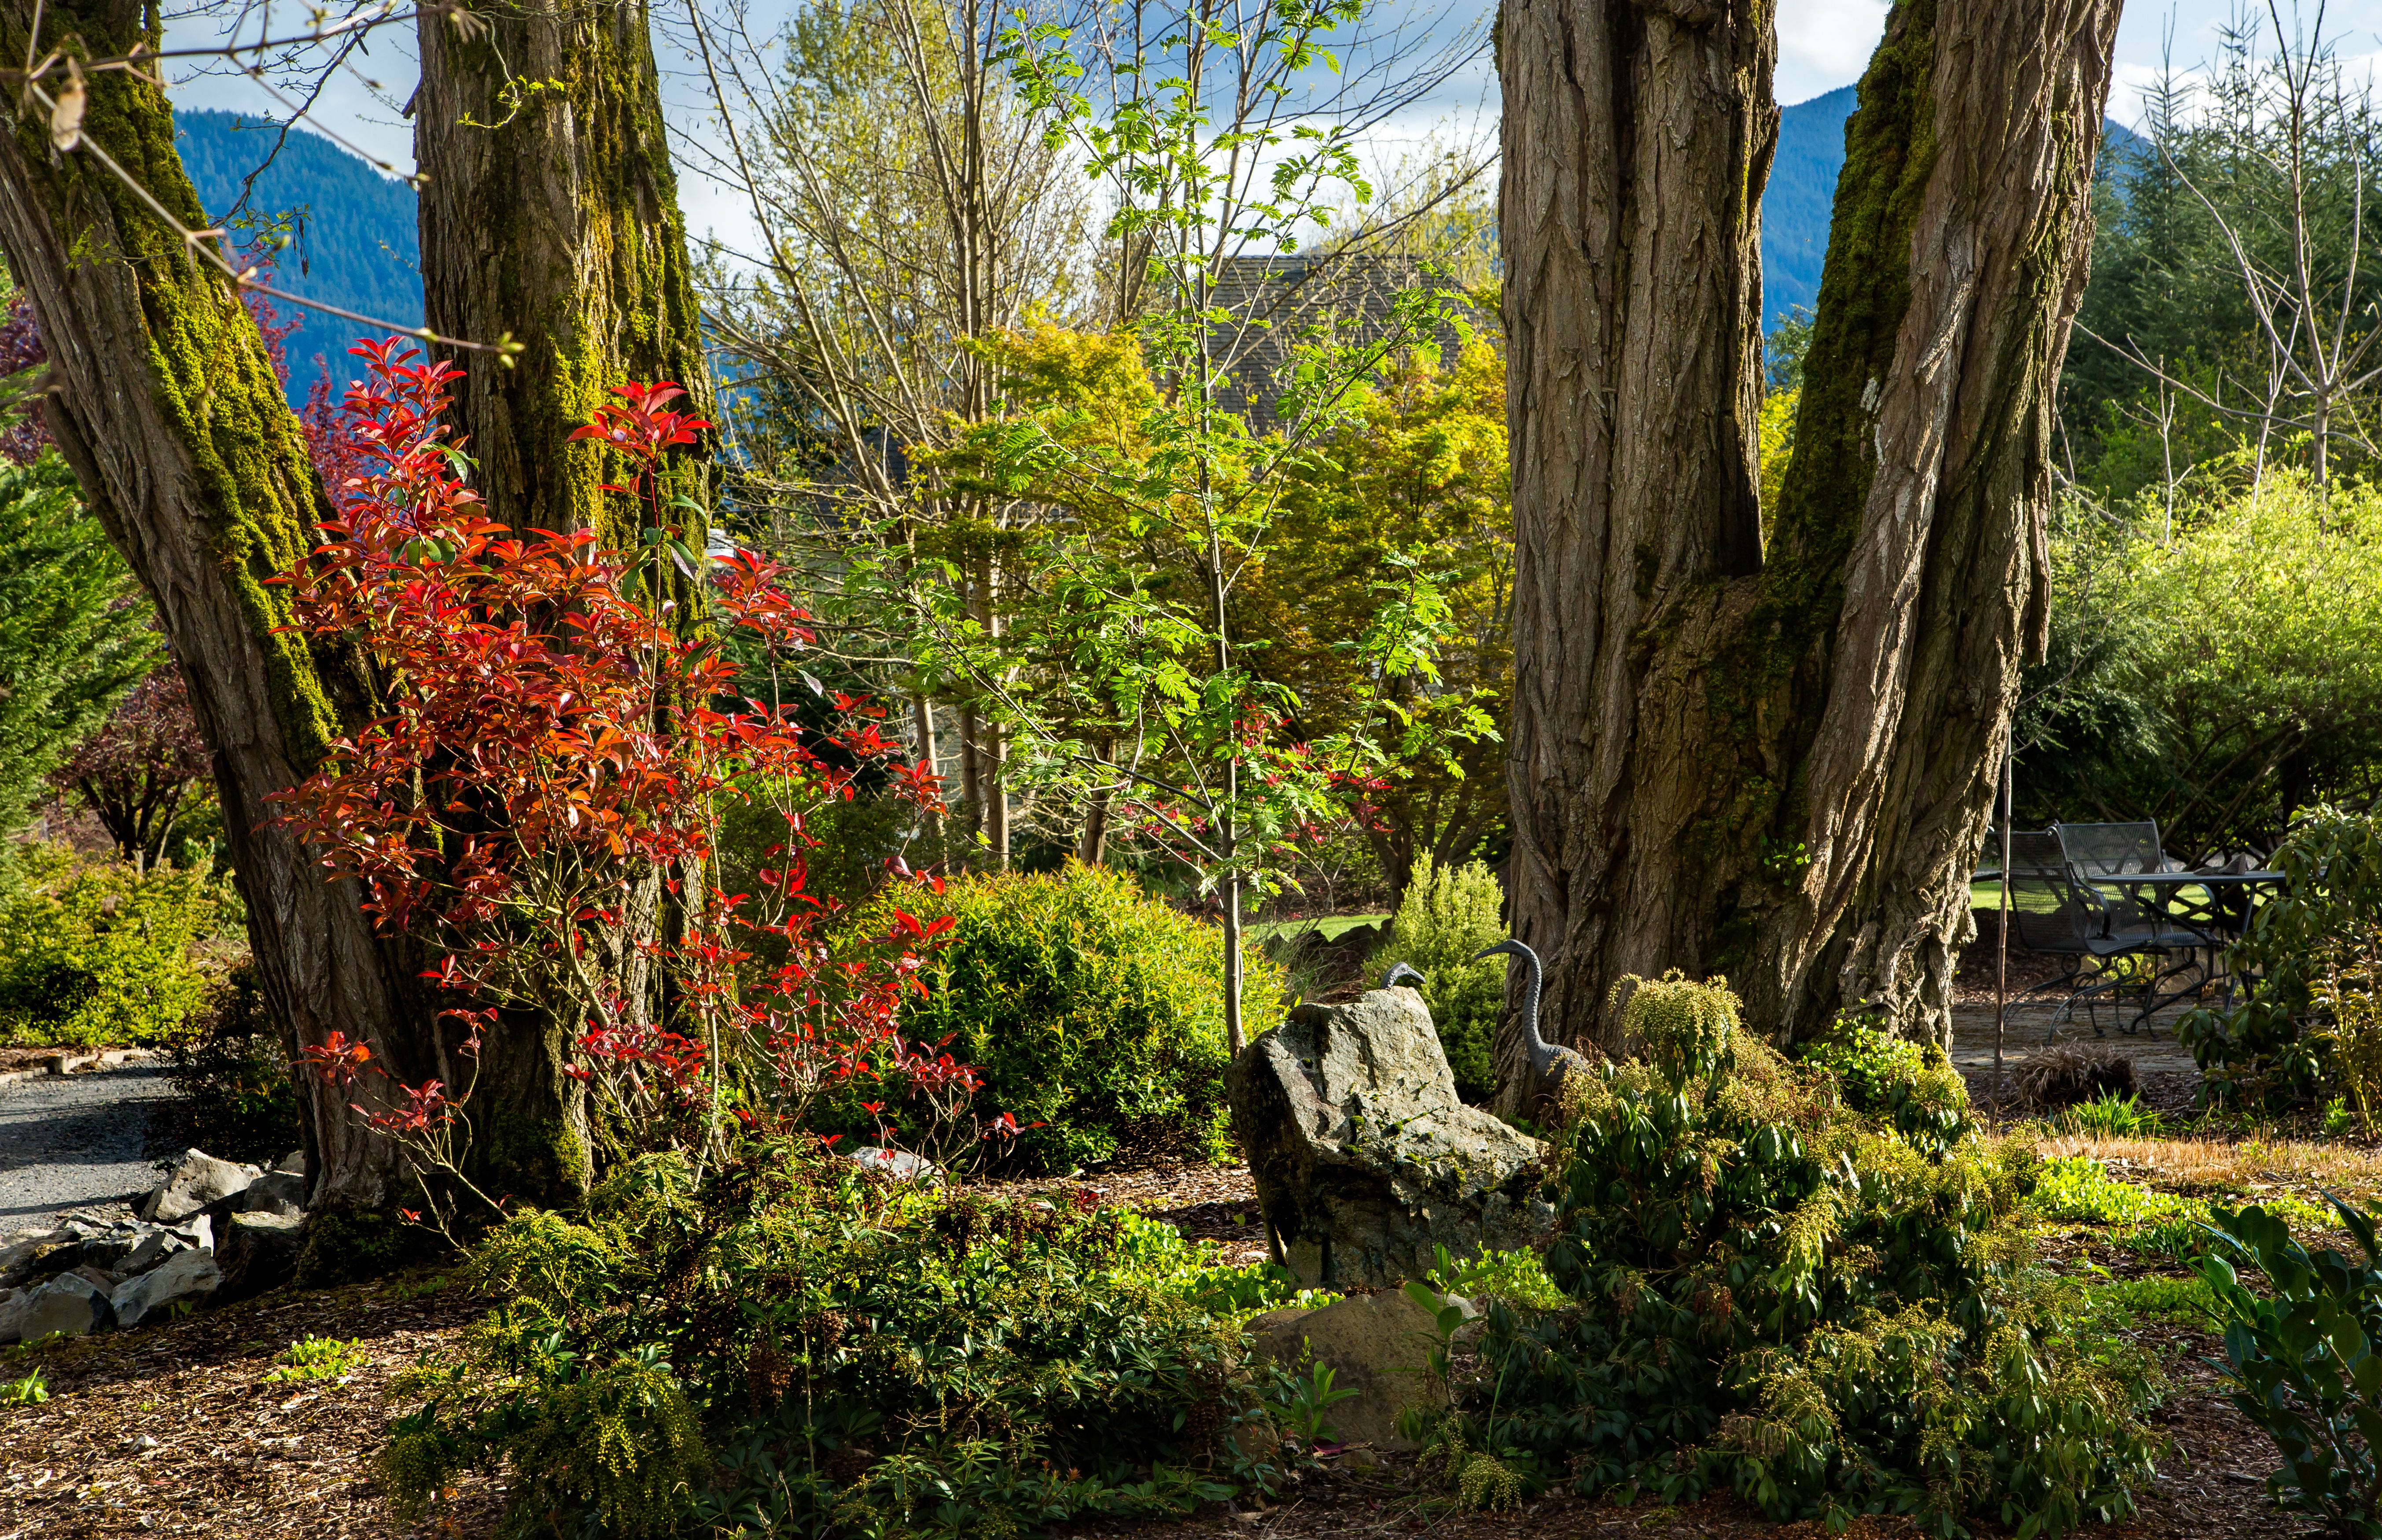
landscape, tree, nature, plant, leaf, flower, green, autumn, backyard, botany, garden, flora, season, washington, trees, cool image, shrub, botanical garden, woodland, i, yard, carson, woody plant